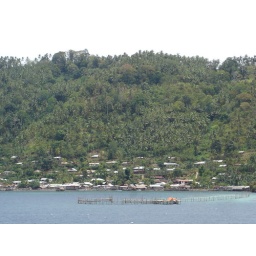
Just spent the last month surveying the ocean floor in Indonesia; hope you enjoy these shots.